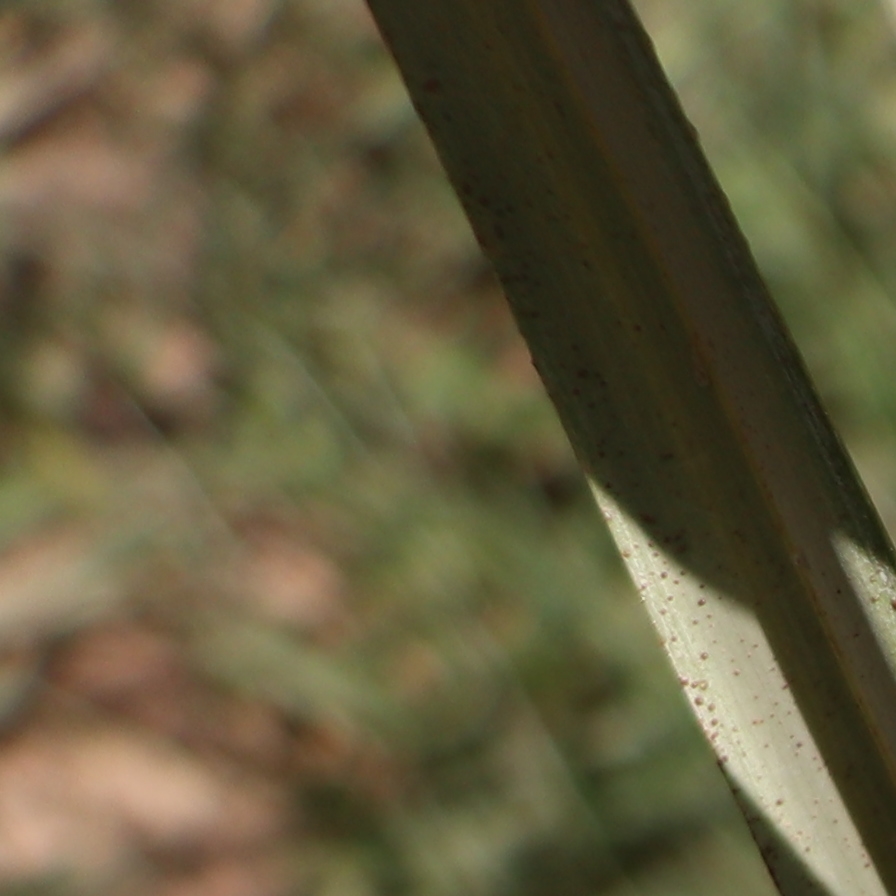
Label: Honey